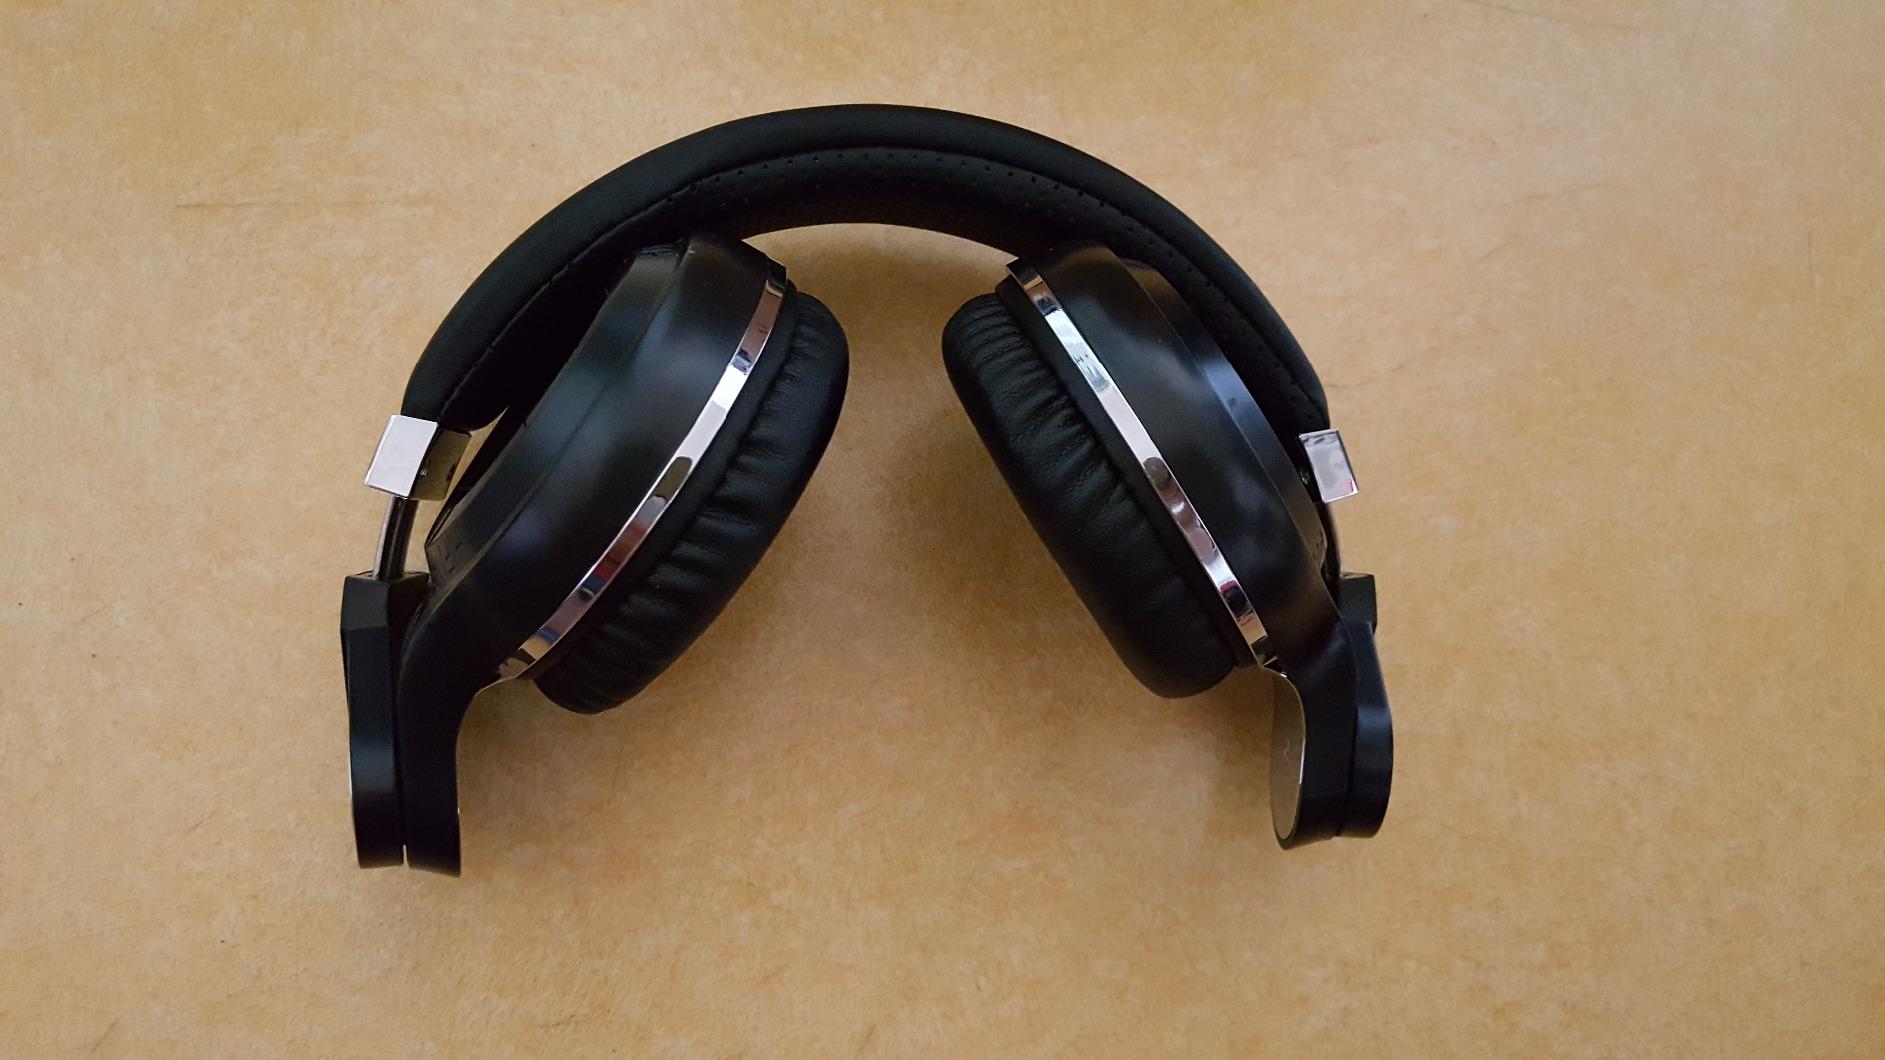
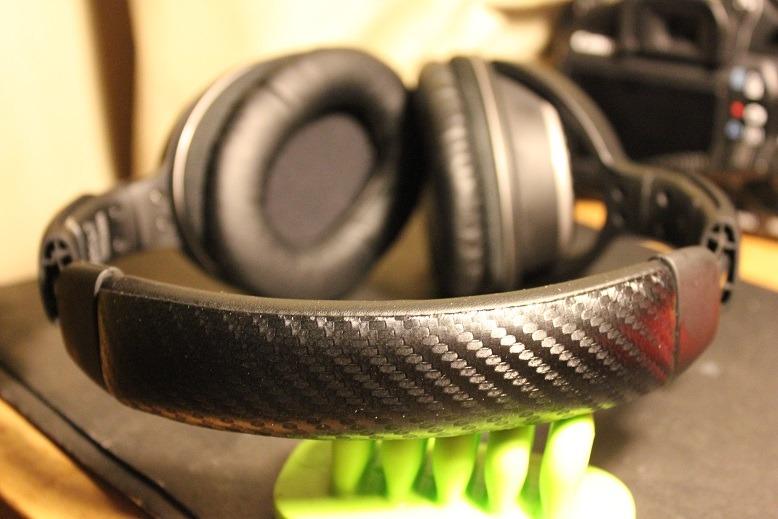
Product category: headphones
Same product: no